Kurt Warner

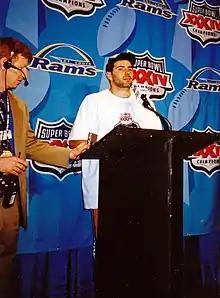
Warner at post-game press conference for Super Bowl XXXIV

In the playoffs, Warner and the Rams defeated the Minnesota Vikings 49–37 in the and the Tampa Bay Buccaneers 11–6 in the before ultimately winning Super Bowl XXXIV against the Tennessee Titans 23–16. In the game, he threw for two touchdowns and a then Super Bowl-record 414 passing yards, including a 73-yard touchdown to Isaac Bruce when the game was tied with just over two minutes to play, which proved to be the game-winning score. Warner also set a Super Bowl record by attempting 45 passes without a single interception. For his performance, Warner was awarded the Super Bowl MVP award. Warner was the last player to win both the NFL MVP and Super Bowl MVP in the same year until Patrick Mahomes did so in Super Bowl LVII in the 2022 NFL season.